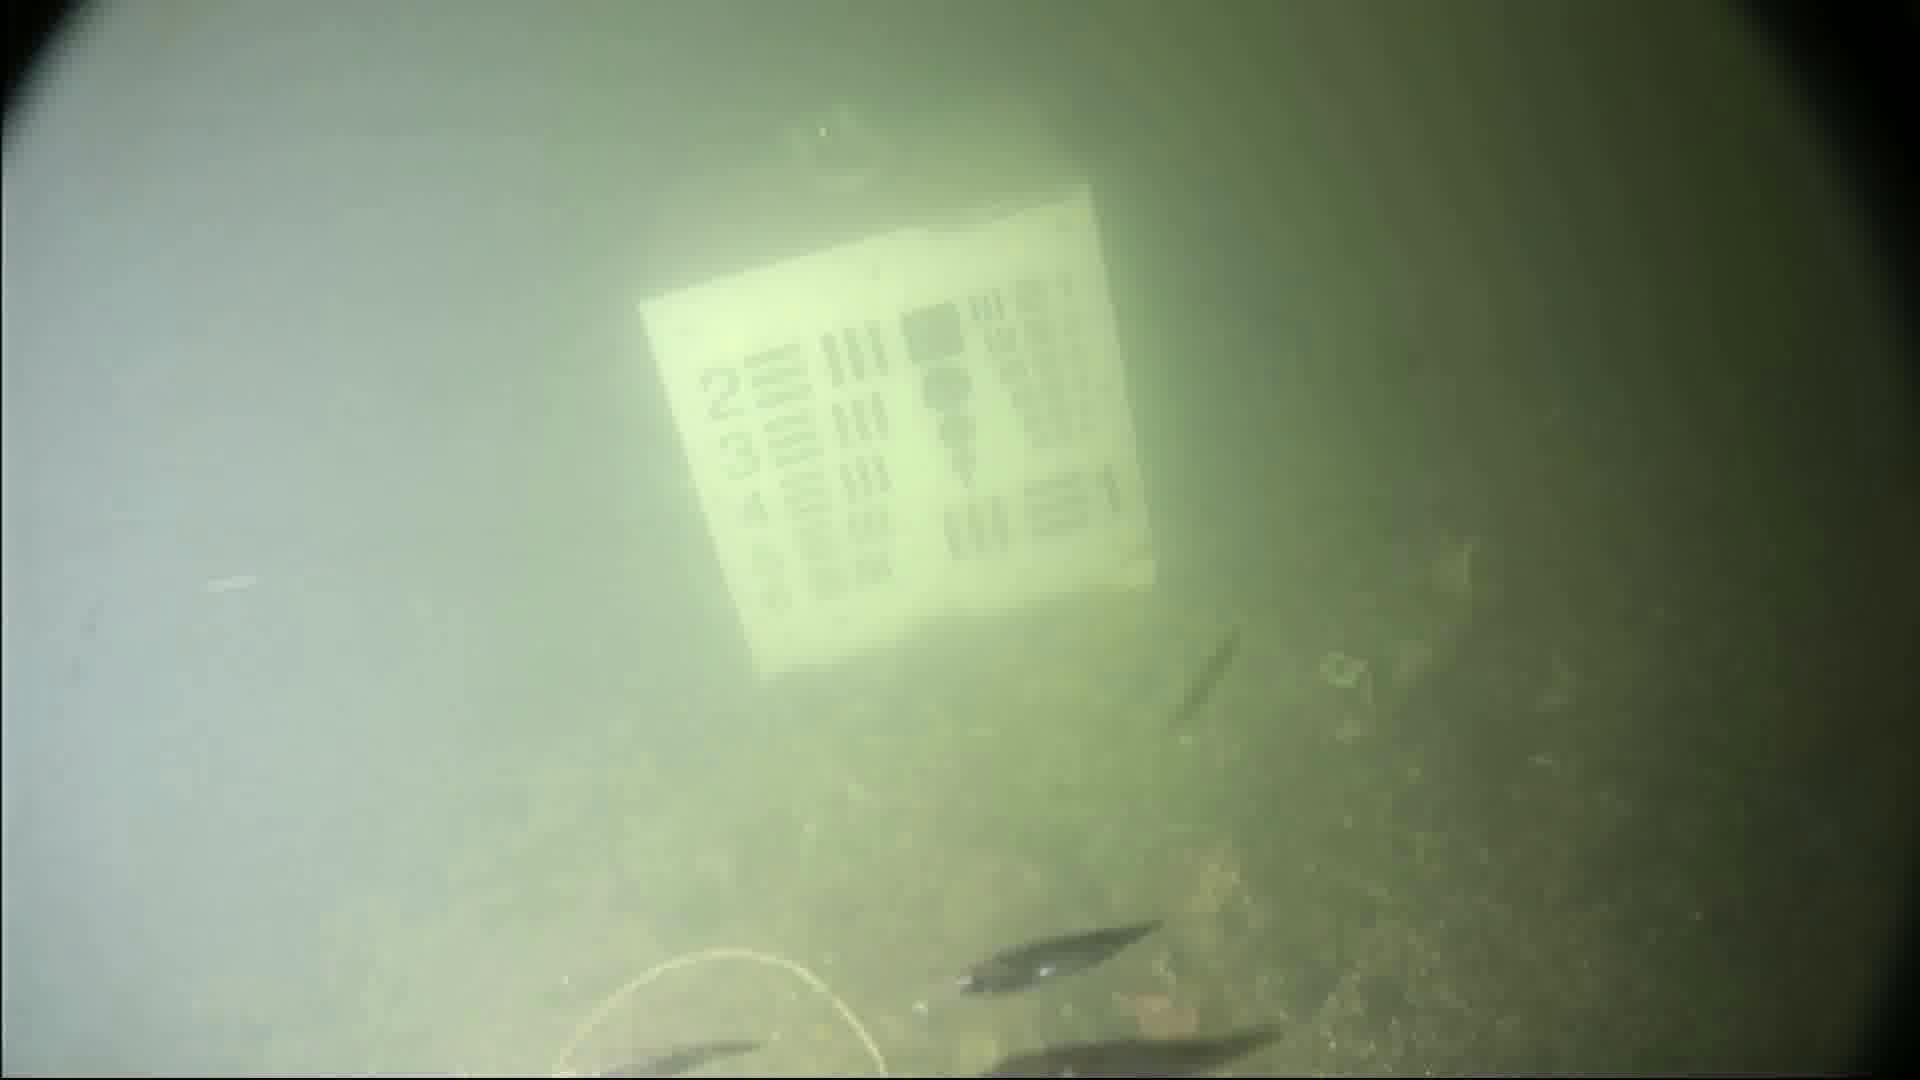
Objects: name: small_fish